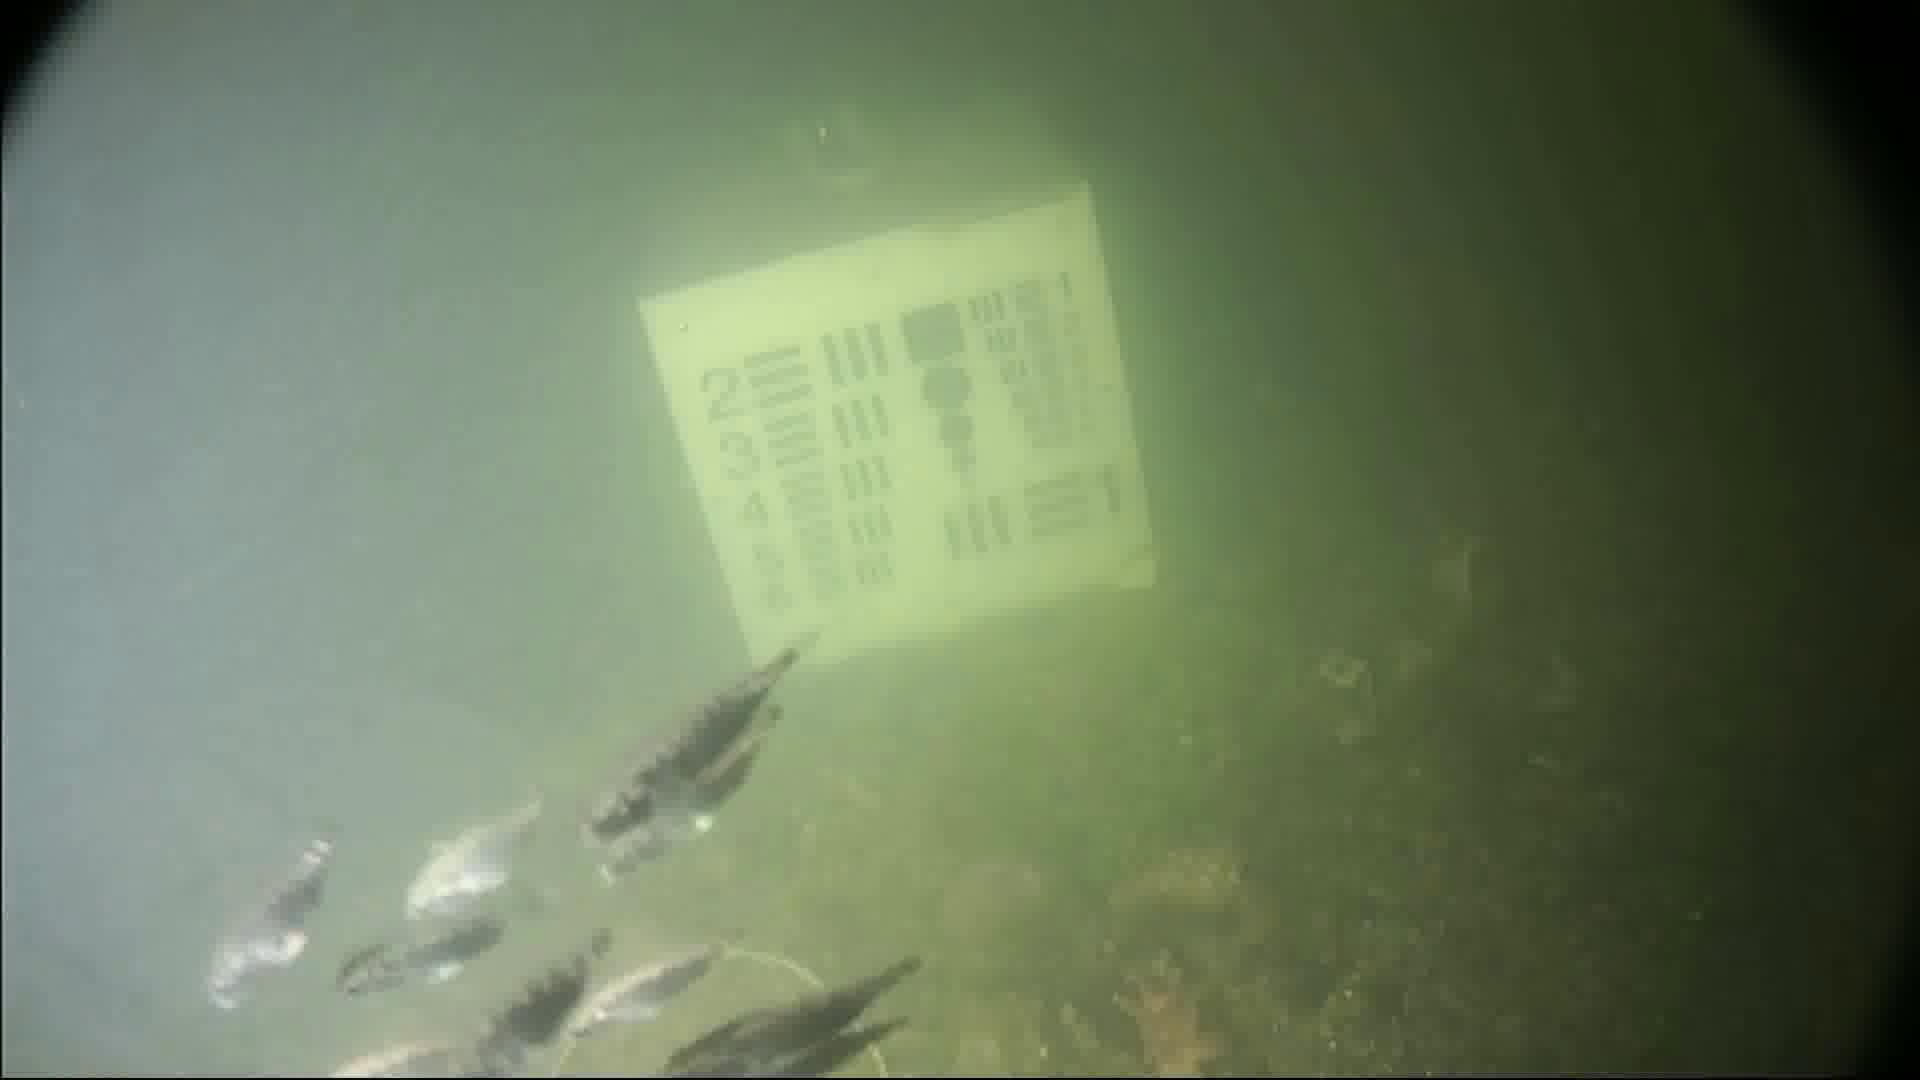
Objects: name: small_fish
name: starfish